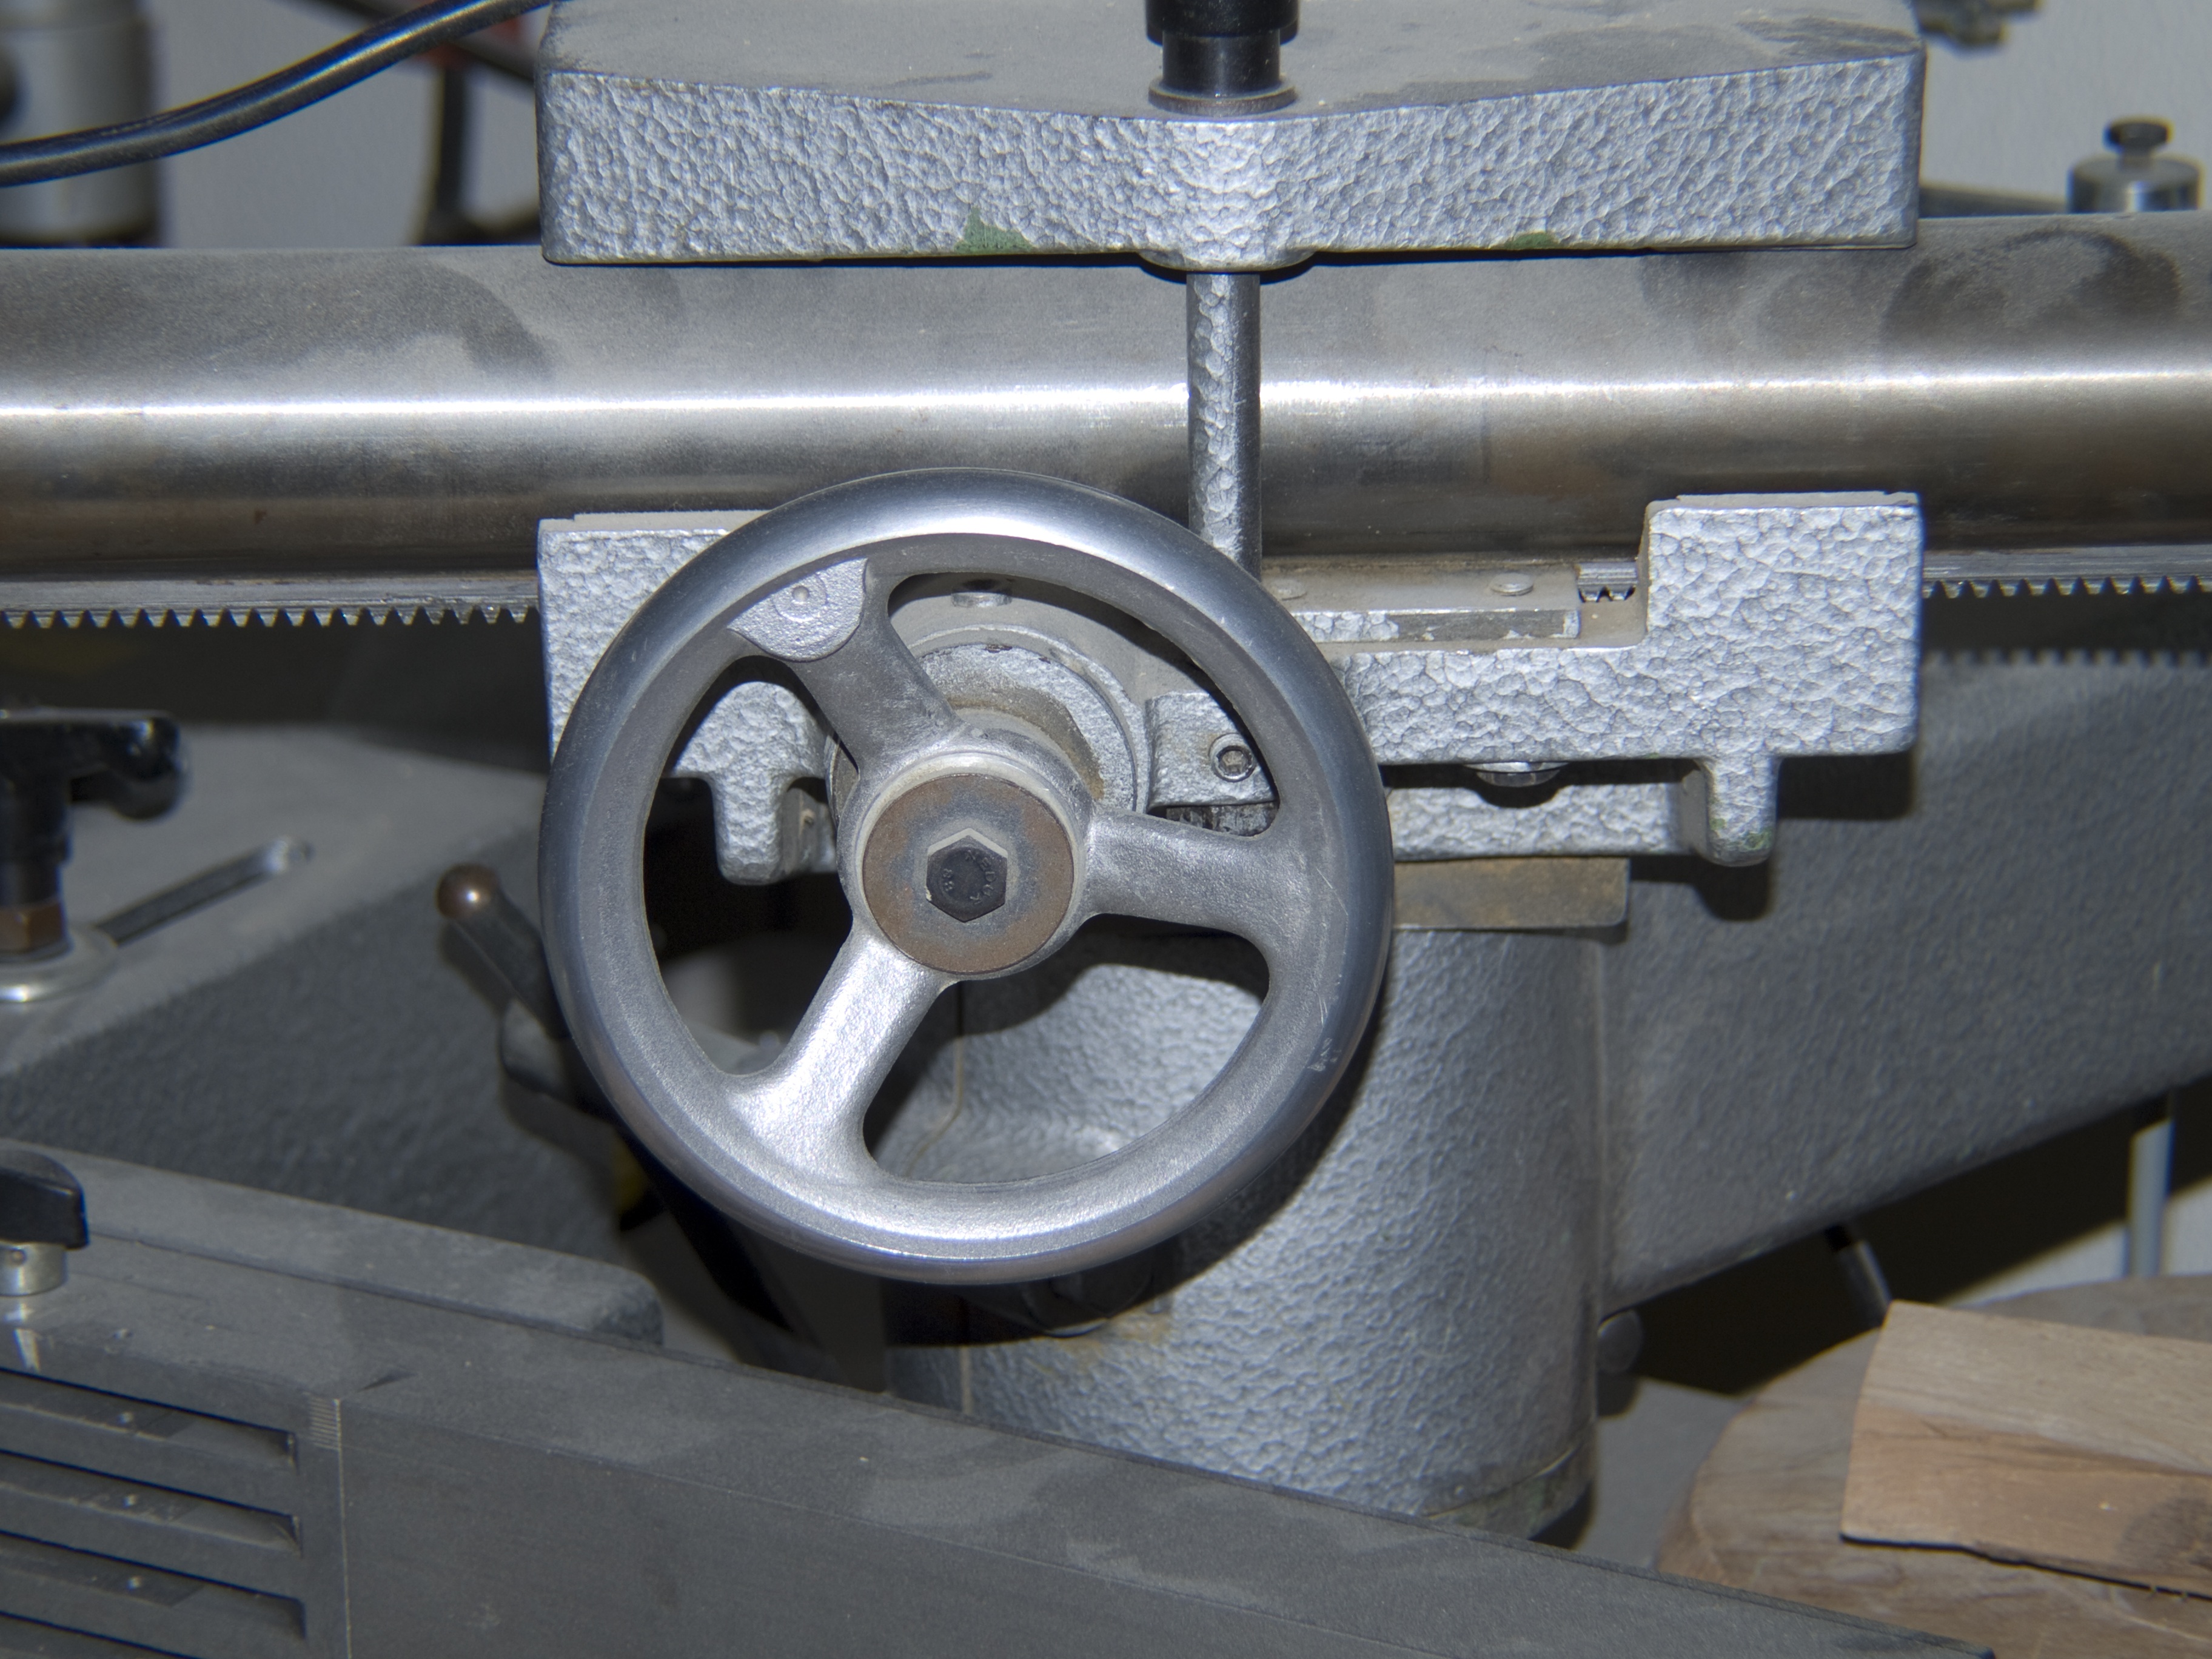
wheel, tube, metal, machine, weapon, bumper, gun, capping, firearm, trigger, adjusting wheel, machine tool, automotive exterior